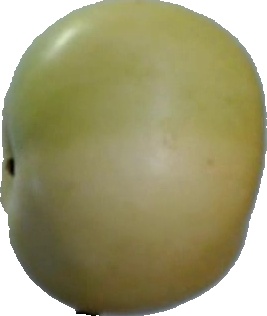
Label: apple_6